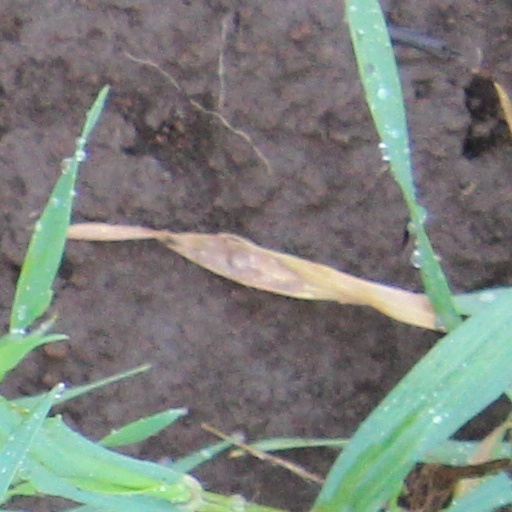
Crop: wheat